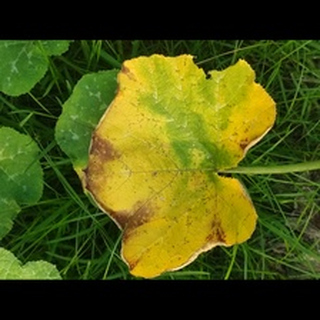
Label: pumpkin_downy_mildew